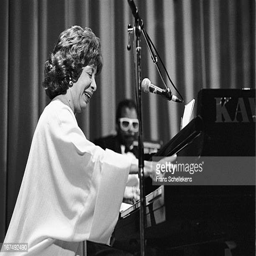
blues artist performs live on stage at festival